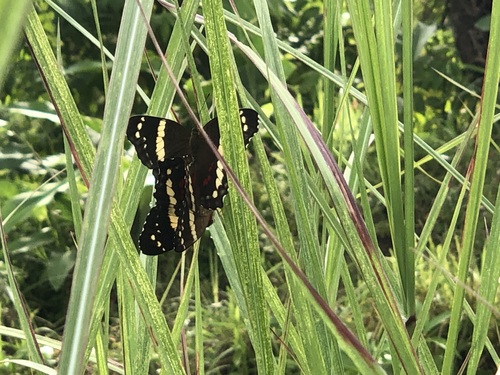
Scientific name: Anartia fatima
Common name: Banded peacock
Family: Nymphalidae
Order: Lepidoptera
Pollinator type: Primary pollinator
Habitat: Open areas and gardens
Geographic range: South America
Conservation status: Least Concern